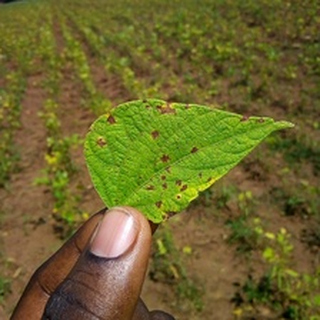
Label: bean_angular_leaf_spot